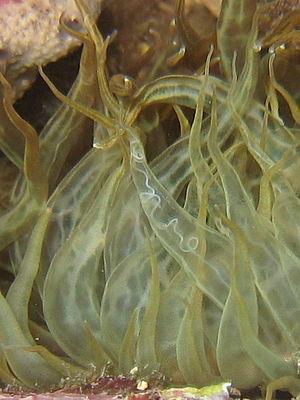
Acontie de Aiptasia mutabilis
Une acontie est un filament urticant produit par les mésentères de certaines anémones de mer.